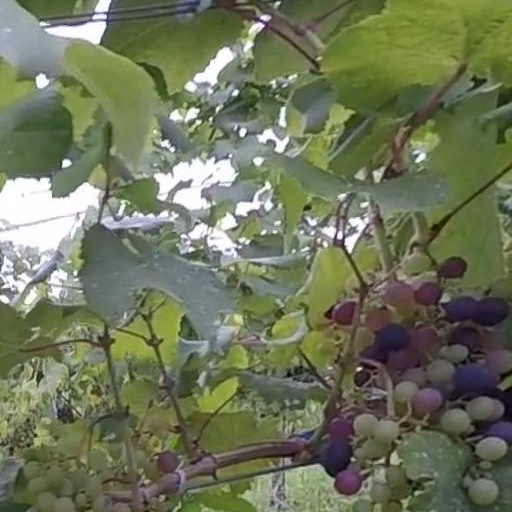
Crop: grape